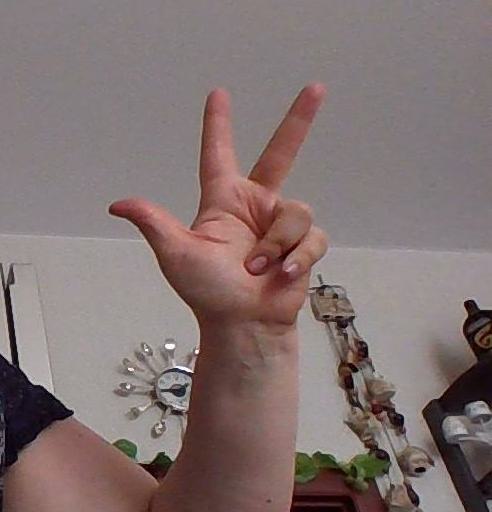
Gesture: three2